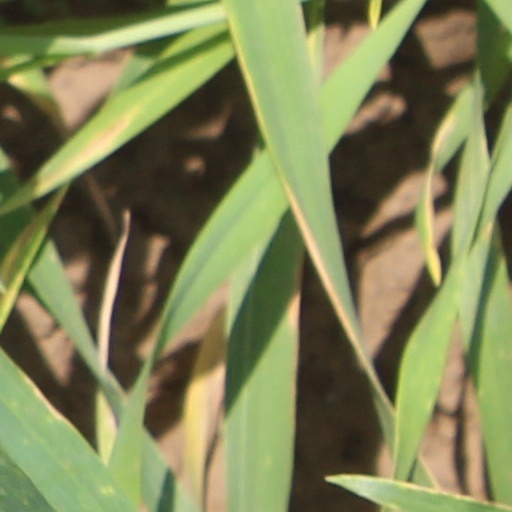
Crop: wheat